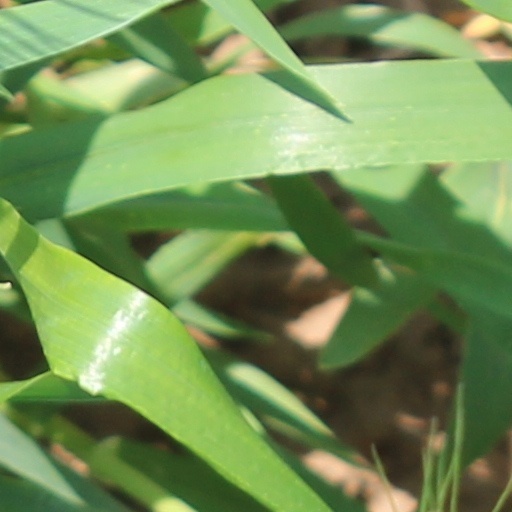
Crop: wheat